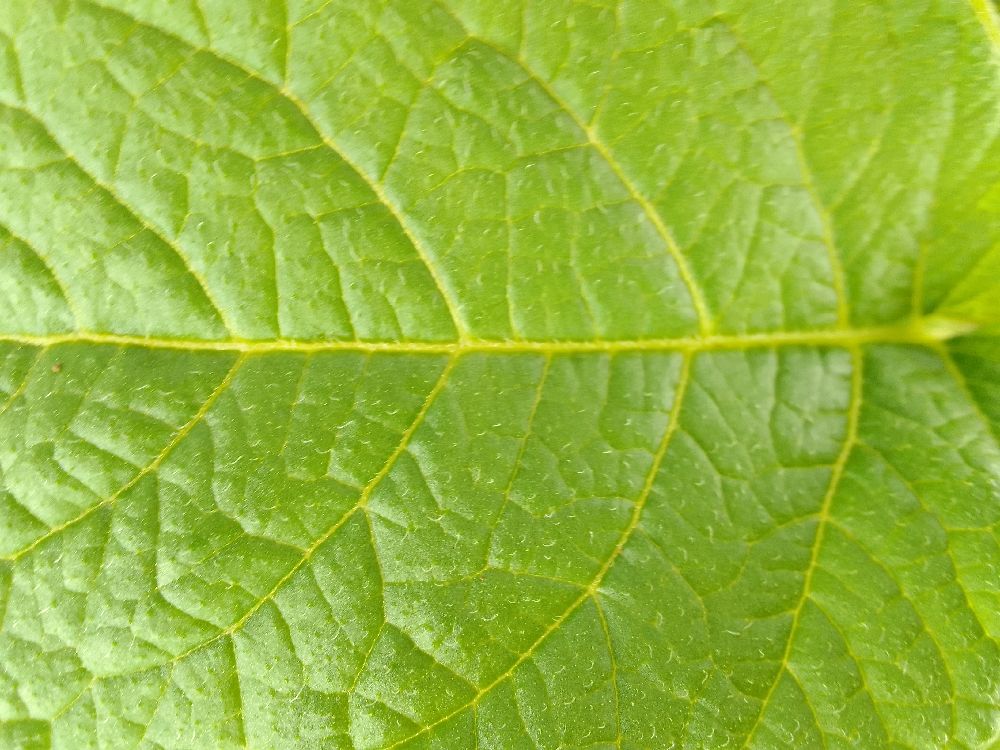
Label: Healthy